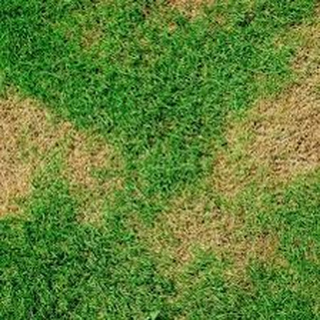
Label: wheat_tan_spot